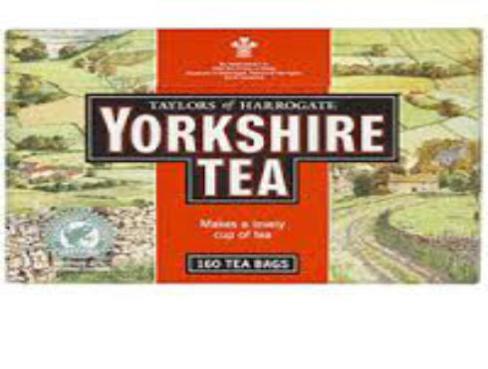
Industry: Food